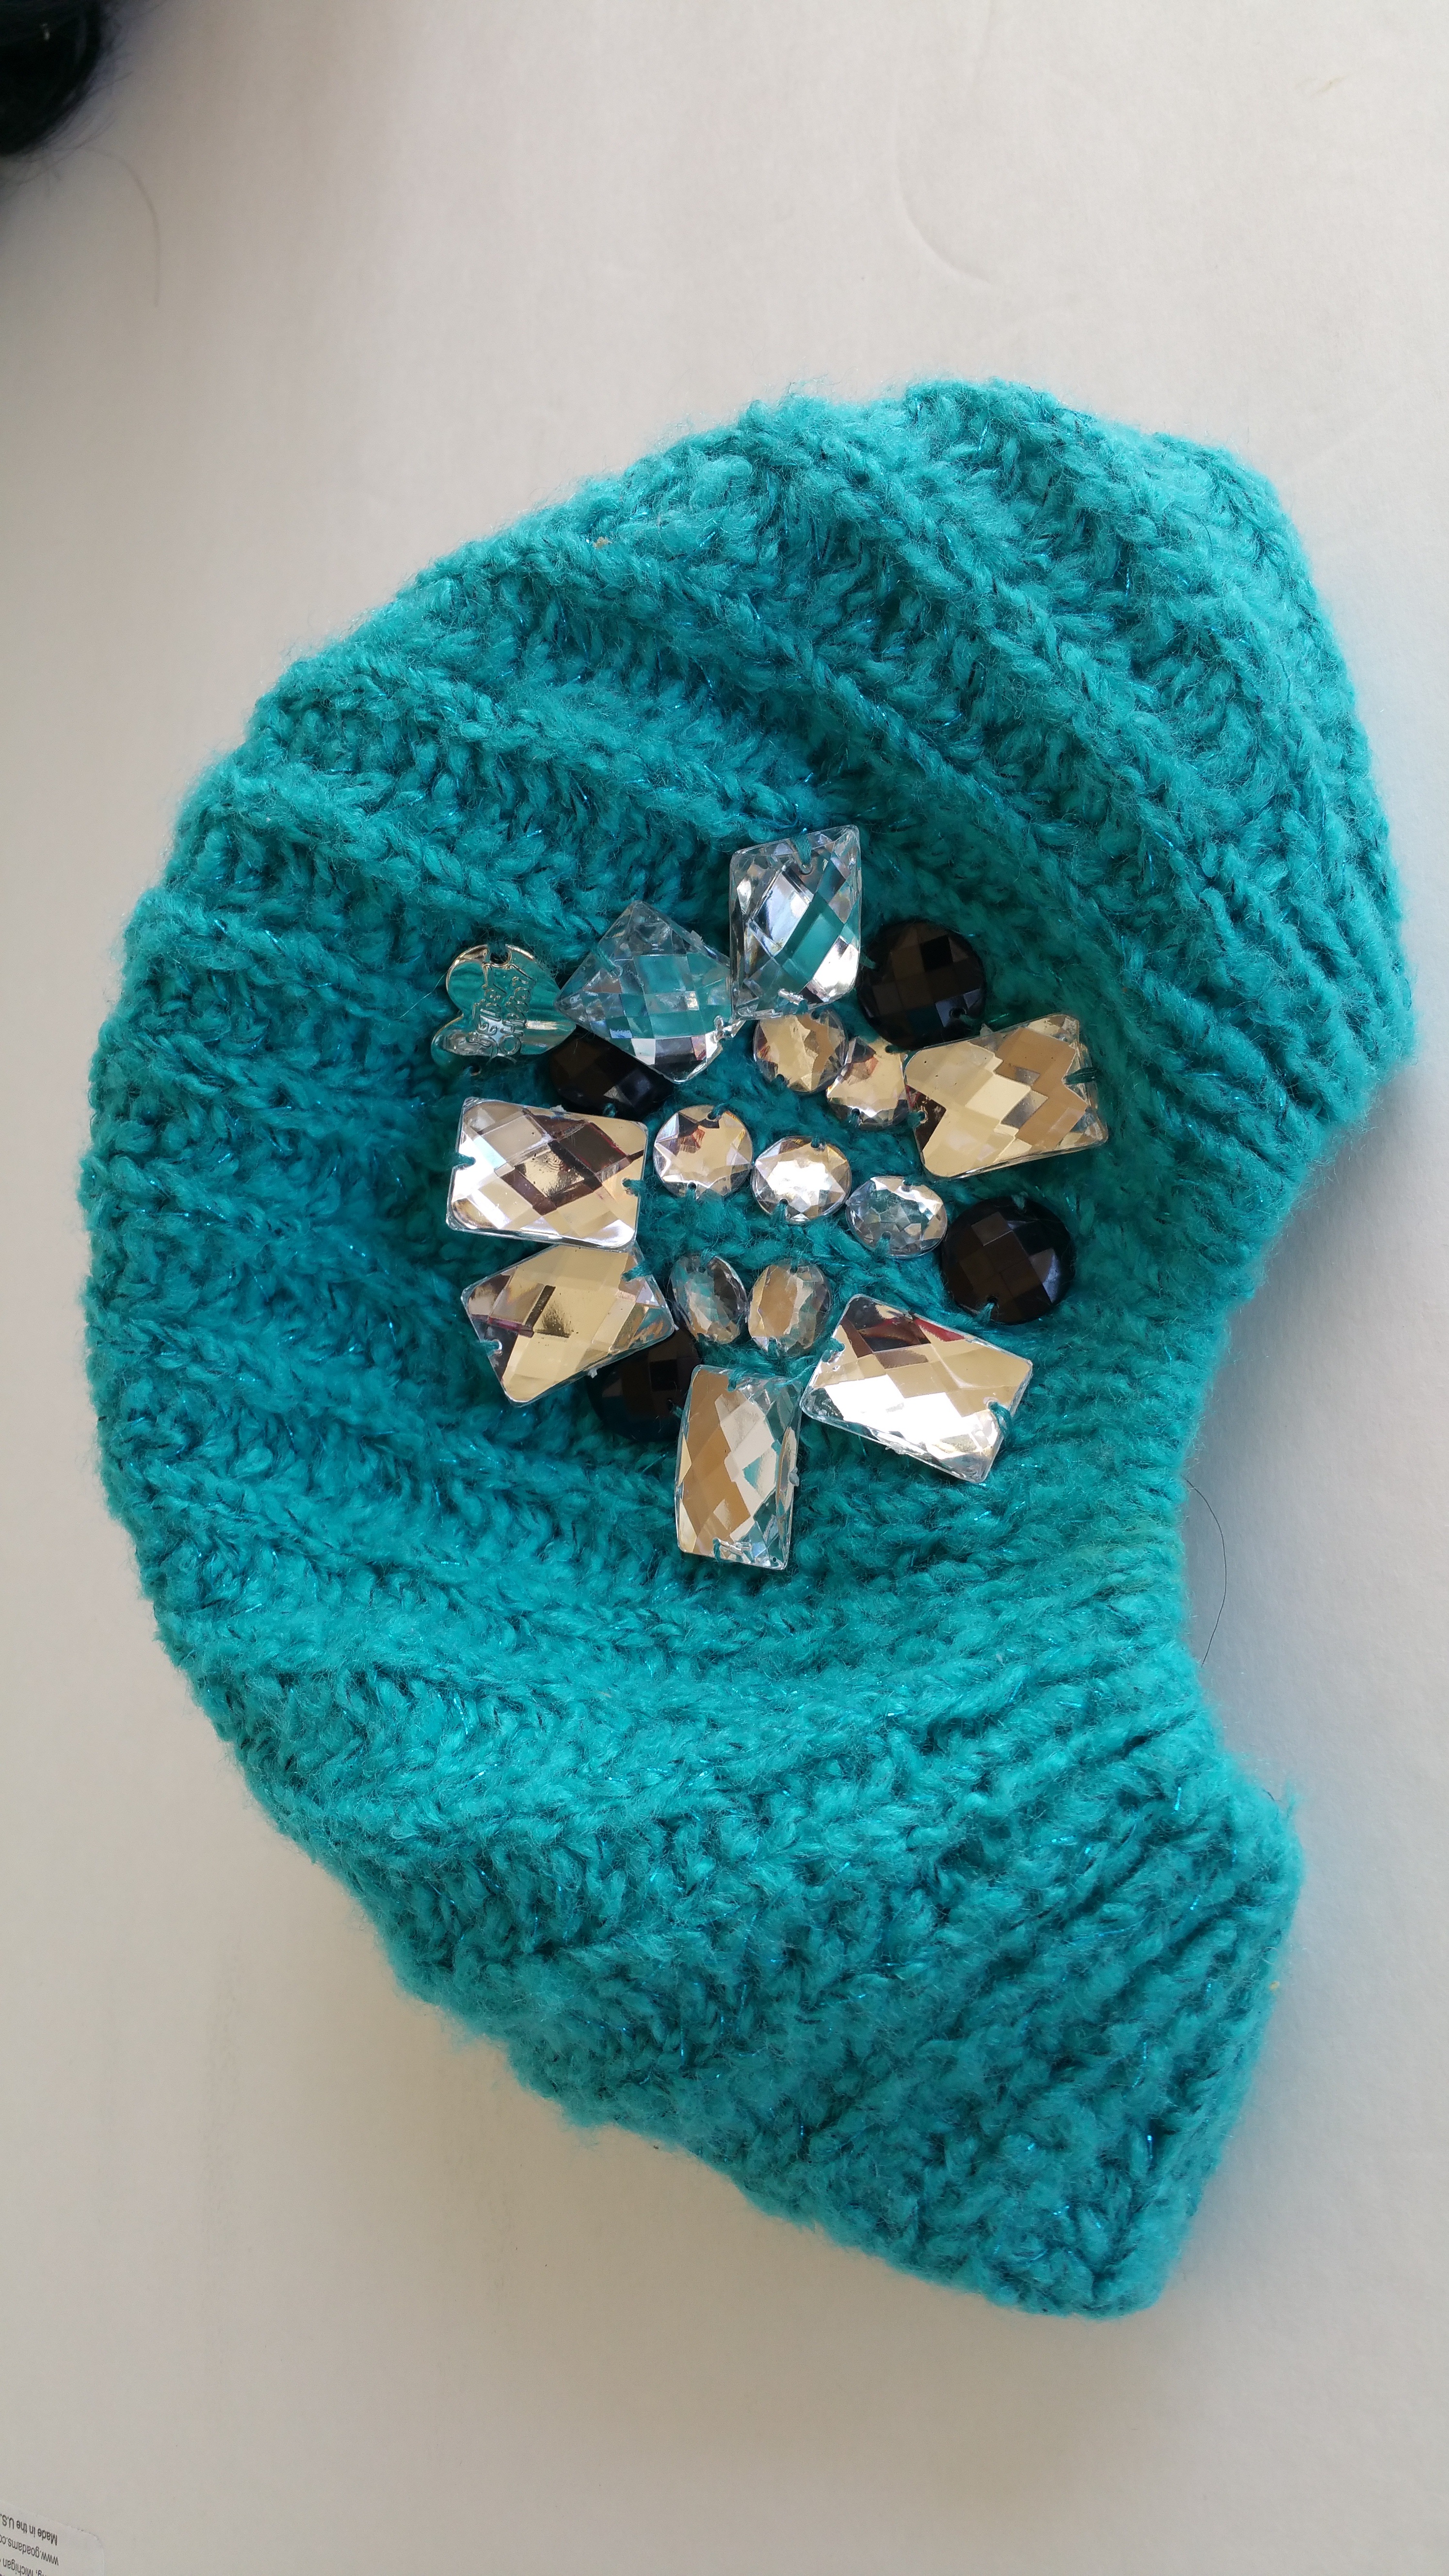
pattern, green, blue, clothing, headgear, jewellery, crochet, art, turquoise, cap, fashion accessory, hair accessory, fancy hat, cancer chemotherapy hat, blue hat